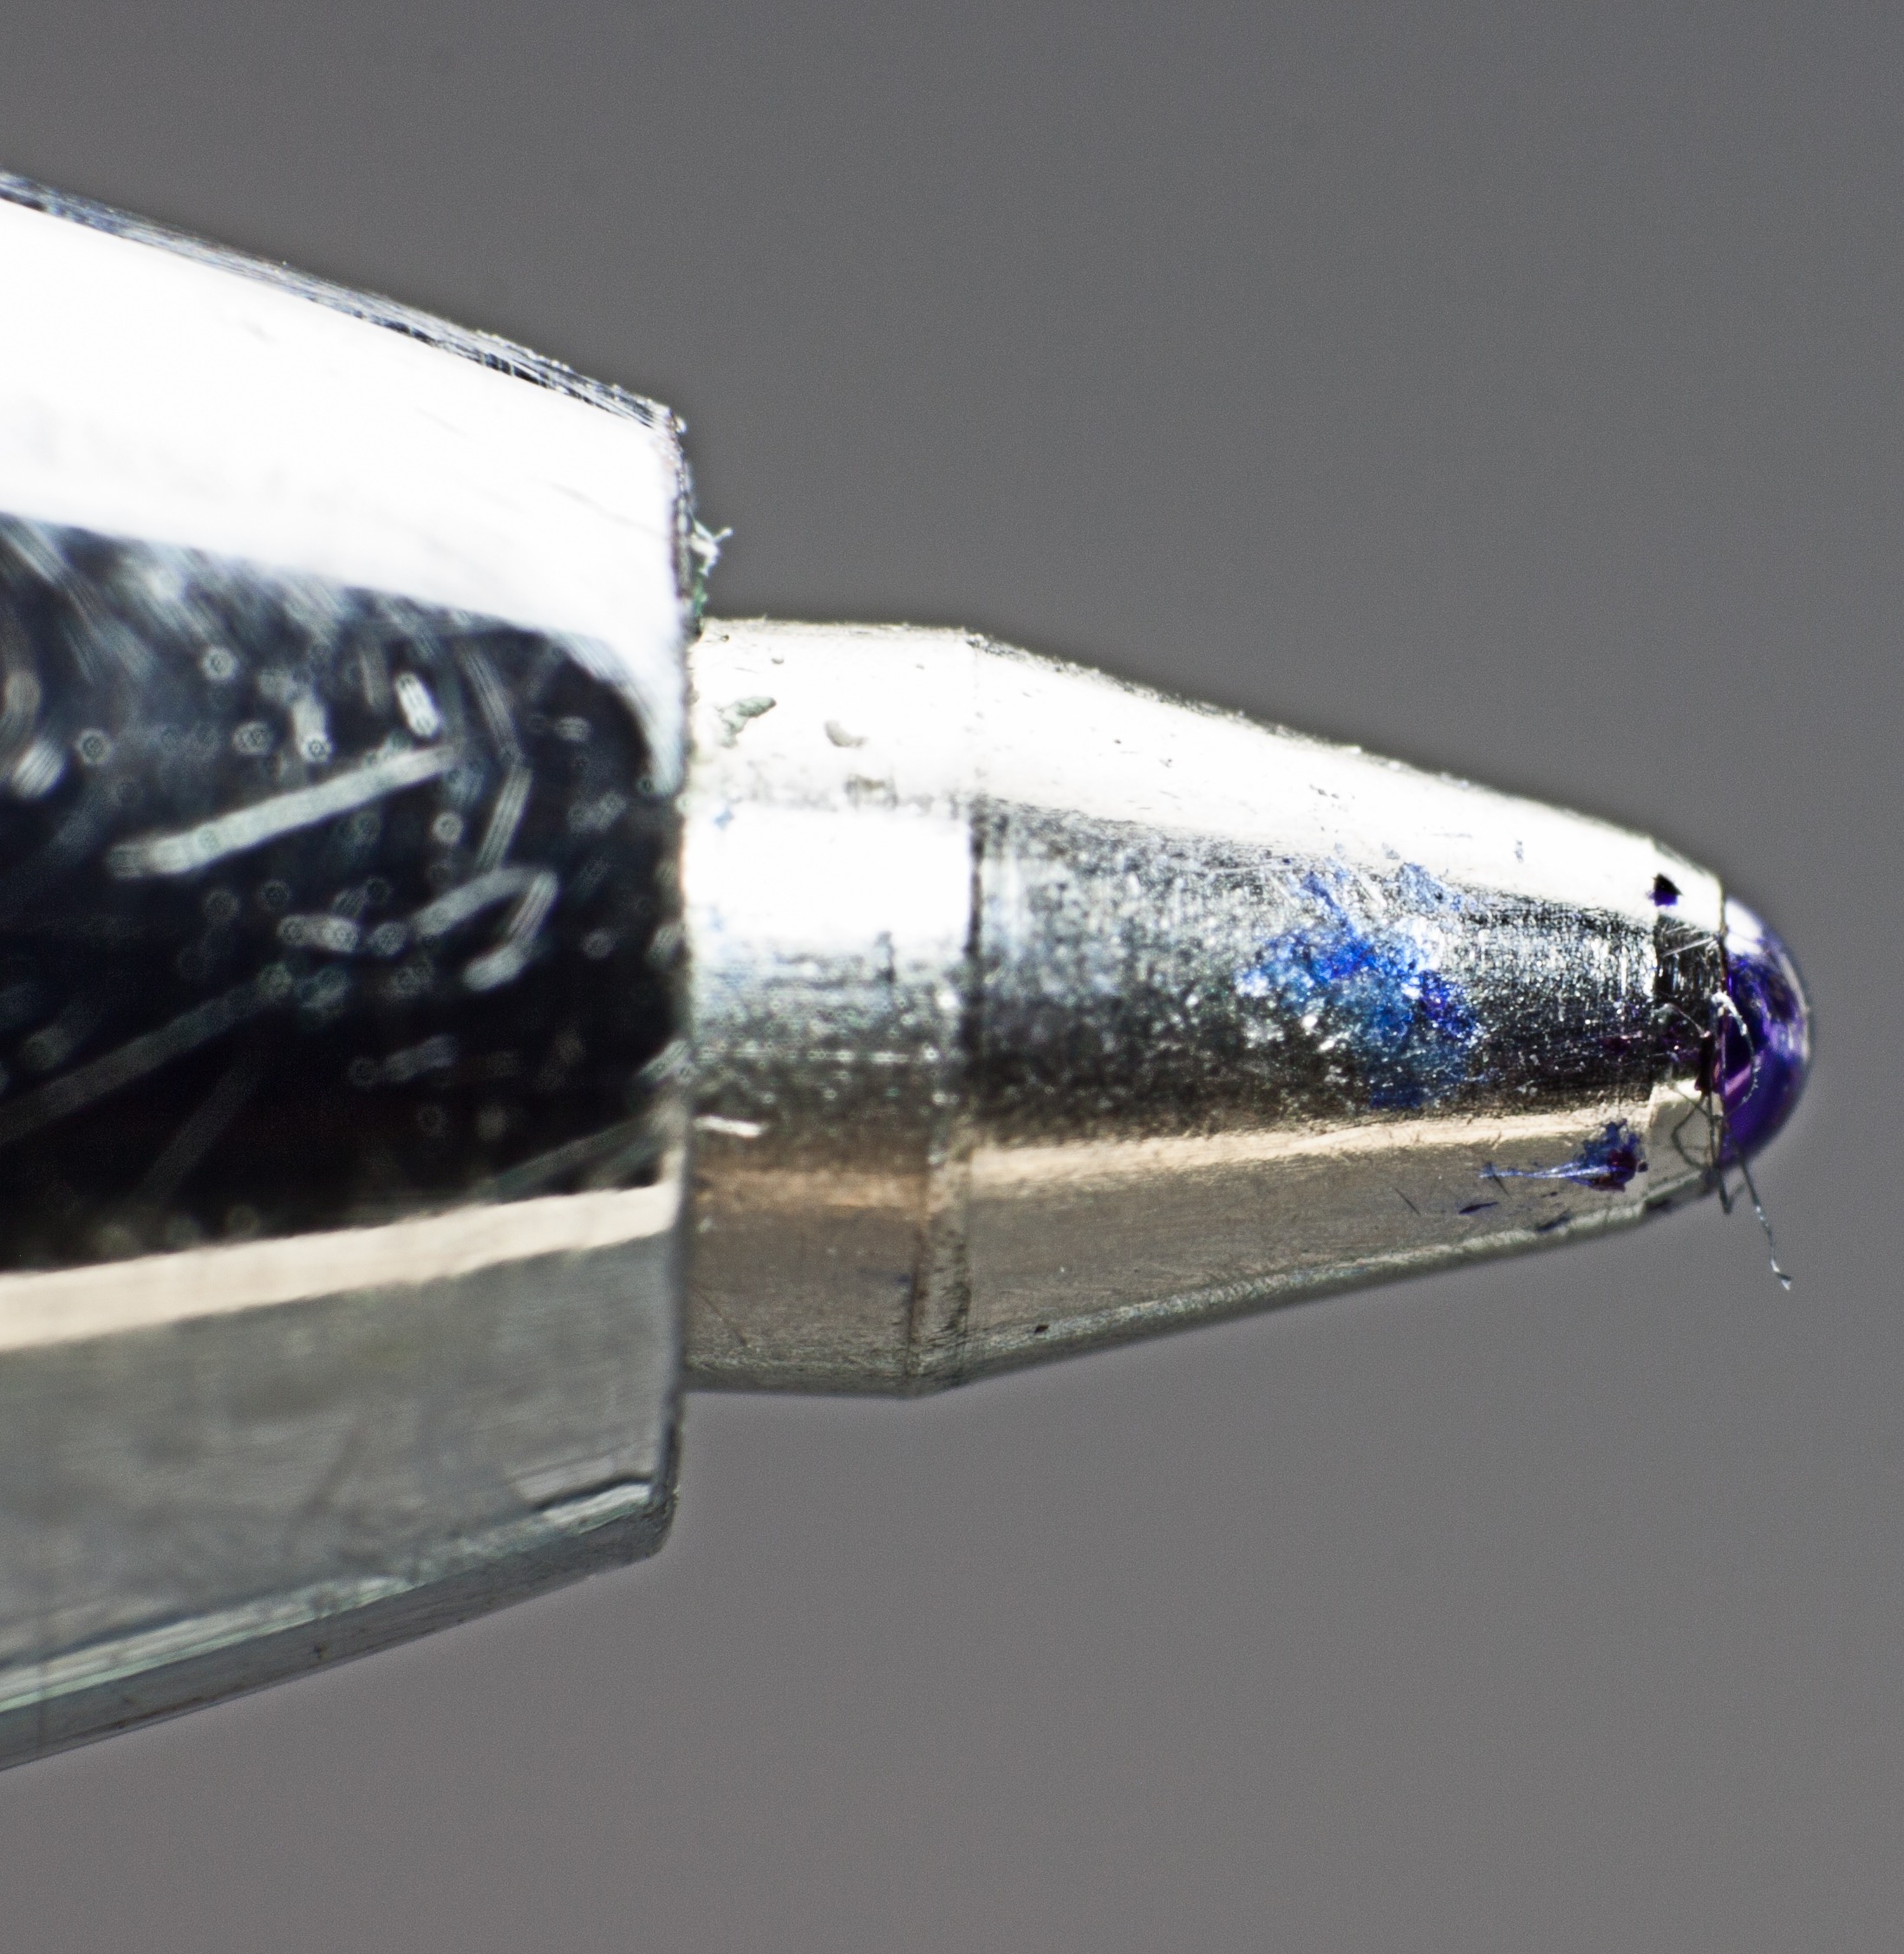
pen, macro, ink, jewellery, great, silver, leave, platinum, fashion accessory, ballpoint pen ink